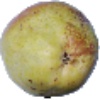
Label: Pear Williams 1